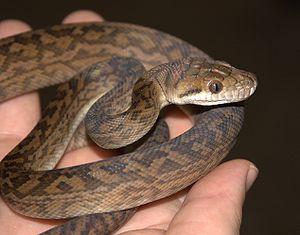
Morelia kinghorni est une espèce de serpents de la famille des Pythonidae.